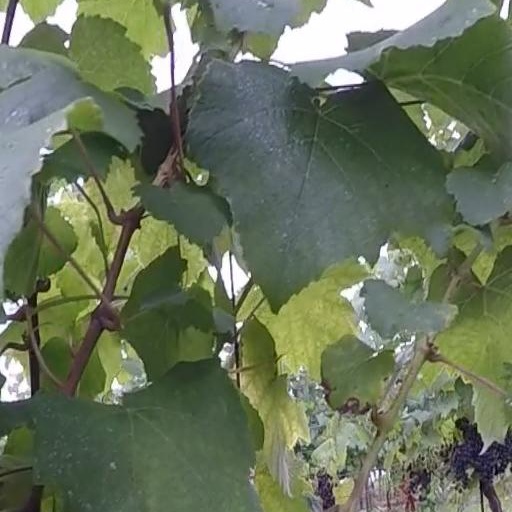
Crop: grape